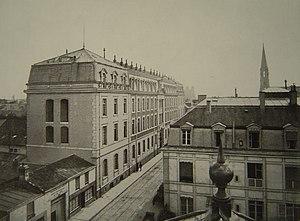
Bâtiment du Collège Saint-Joseph situé Faubourg Cérès à Reims
Fondé en 1874 par les Pères jésuites, Saint-Joseph de Reims est un établissement scolaire catholique mixte sous contrat d’association avec l’État scolarisant 1 250 élèves de la maternelle au baccalauréat, actuellement situé entre les rues des Capucins, de Venise, de l'Équerre et des Moulins à Reims. Il dispose d’un internat de 340 lits pour les collégiens et les lycéens et propose un projet de formation, fortement inspiré de la pédagogie ignatienne, en trois étapes :